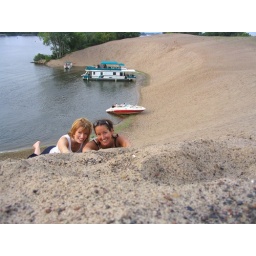
Using the gorillapod, standing in the sand like a good little monkey.